Pedro Galimberti

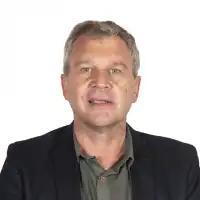

Pedro Jorge Galimberti (born 22 August 1970) is an Argentine politician and lawyer who is a member of the Chamber of Deputies, representing Entre Rios since 2021. From 2015 to 2021, he was mayor of Chajarí.